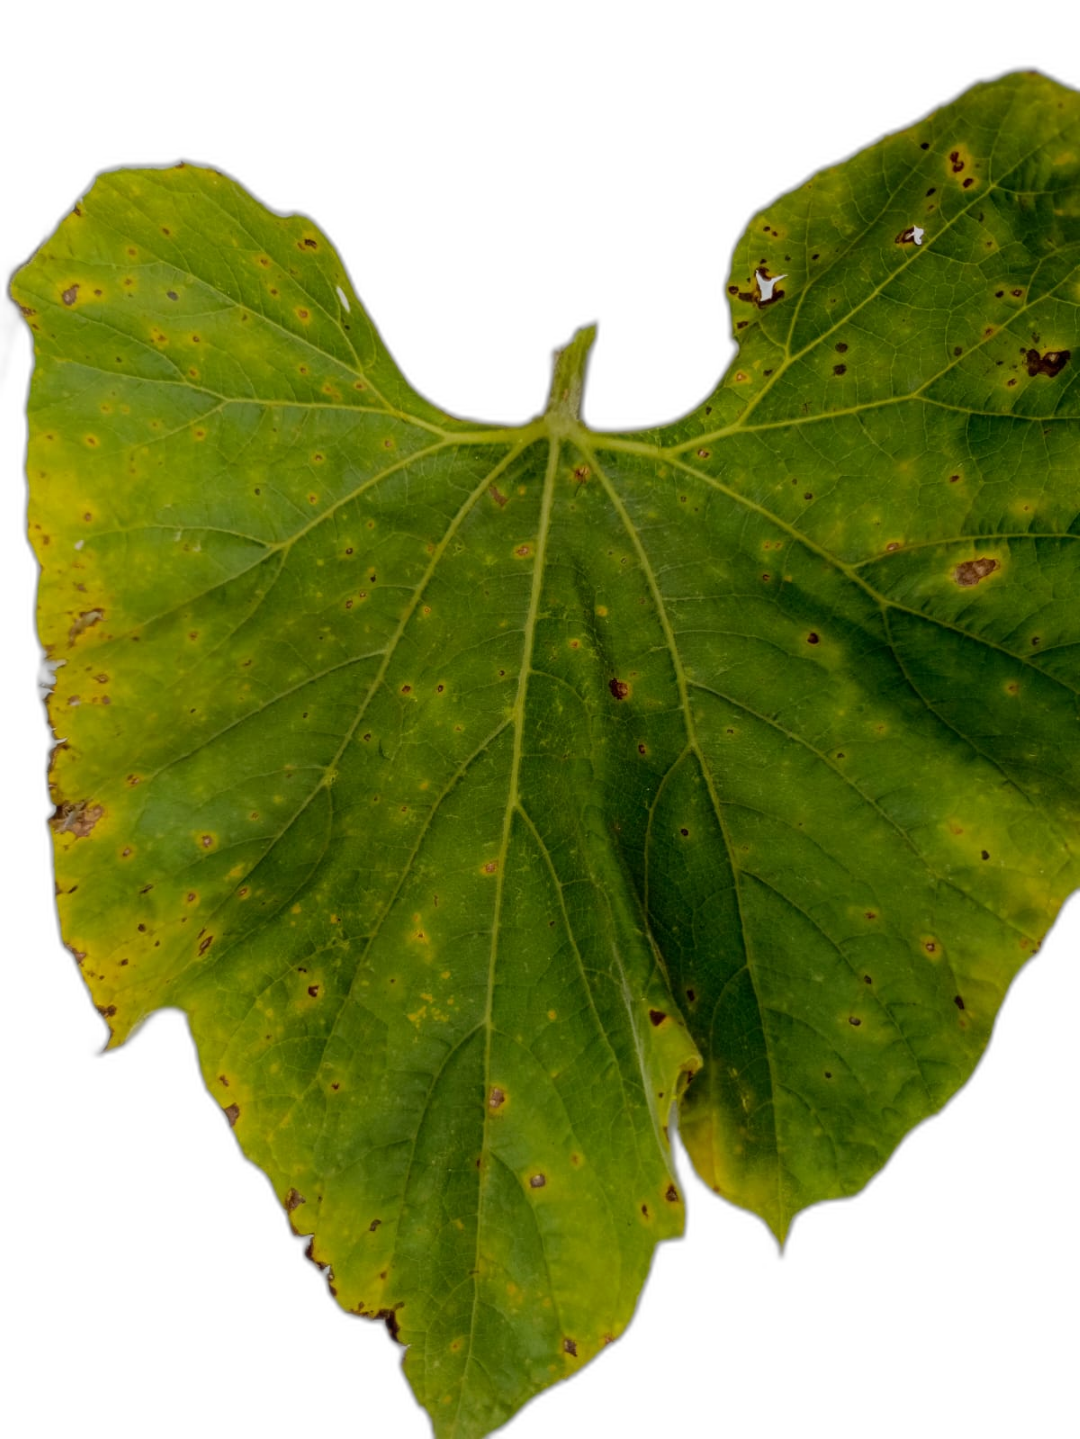
Crop: Bottle Gourd
Label: Alternaria_Leaf_Blight